List of Iraqis

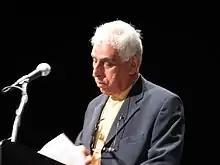
Saadi Youssef

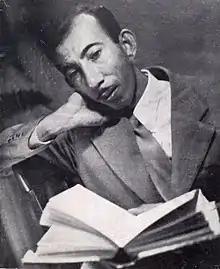
Badr Shakir al-Sayyab

Abdul-Latif Rashid, Iraqi politician who served as Minister of Water Resources between 2003 and 2010, and is currently serving as president of Iraq since 2022.